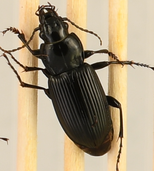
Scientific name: Pterostichus melanarius melanarius
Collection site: Steigerwaldt-Chequamegon NEON (STEI), plot STEI_001